Hoosac Stores

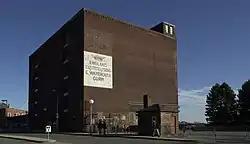
Hoosac Stores 1 & 2

The Hoosac Stores is a historic warehouse at 115 Constitution Road (formerly Water Street) in Charlestown, Massachusetts. Originally designated Hoosac Stores 1 & 2, it is a six-story load-bearing brick warehouse, set just outside the gate of the Boston Navy Yard. A second, adjacent warehouse, identified as Hoosac Stores 3, was demolished in 2000 because it was structurally unsound.